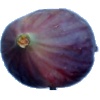
Label: Fig 1